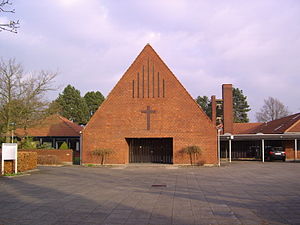
Skovvejskirken
Skovvejskirken
Skovvejskirken, Ballerup Sogn, Ballerup Kommune, Helsingør stift. Smørum Herred.
Skovvejskirken i Ballerup, der også kaldes Skovvejens Kirkesal og Skovvejens Kirke og Krematorium, blev bygget som kapel ved Skovvejens kirkegård, der blev anlagt, fordi der var mangel på gravsteder på kirkegården ved Ballerup Kirke. Efter menighedsrådets ønske blev kapellet udformet i størrelse, stil og udstyr, så der var mulighed for at anvende bygningen som egentlig kirke.